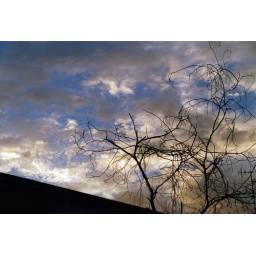
Carcass of a dead tree against a cloudy evening sky